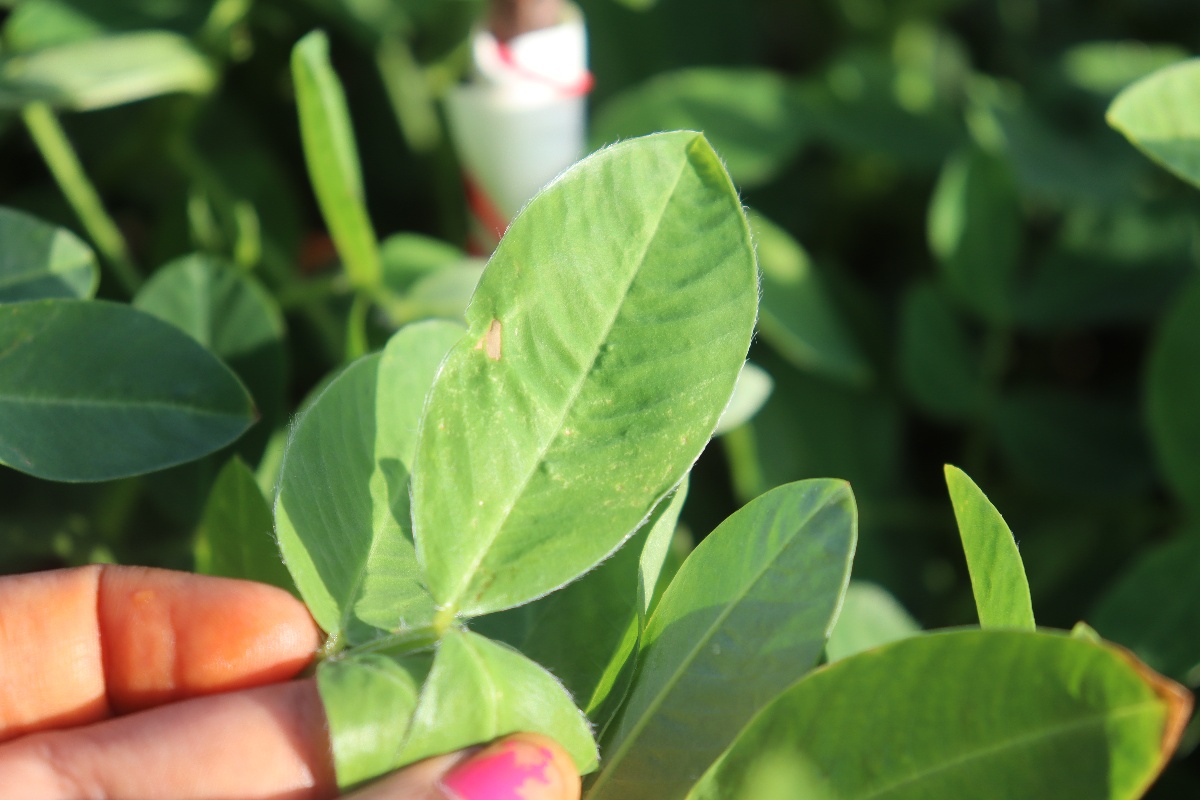
Label: healthy leaf